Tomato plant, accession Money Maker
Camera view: tilt-top (135 deg); turntable rotation: 90 degrees
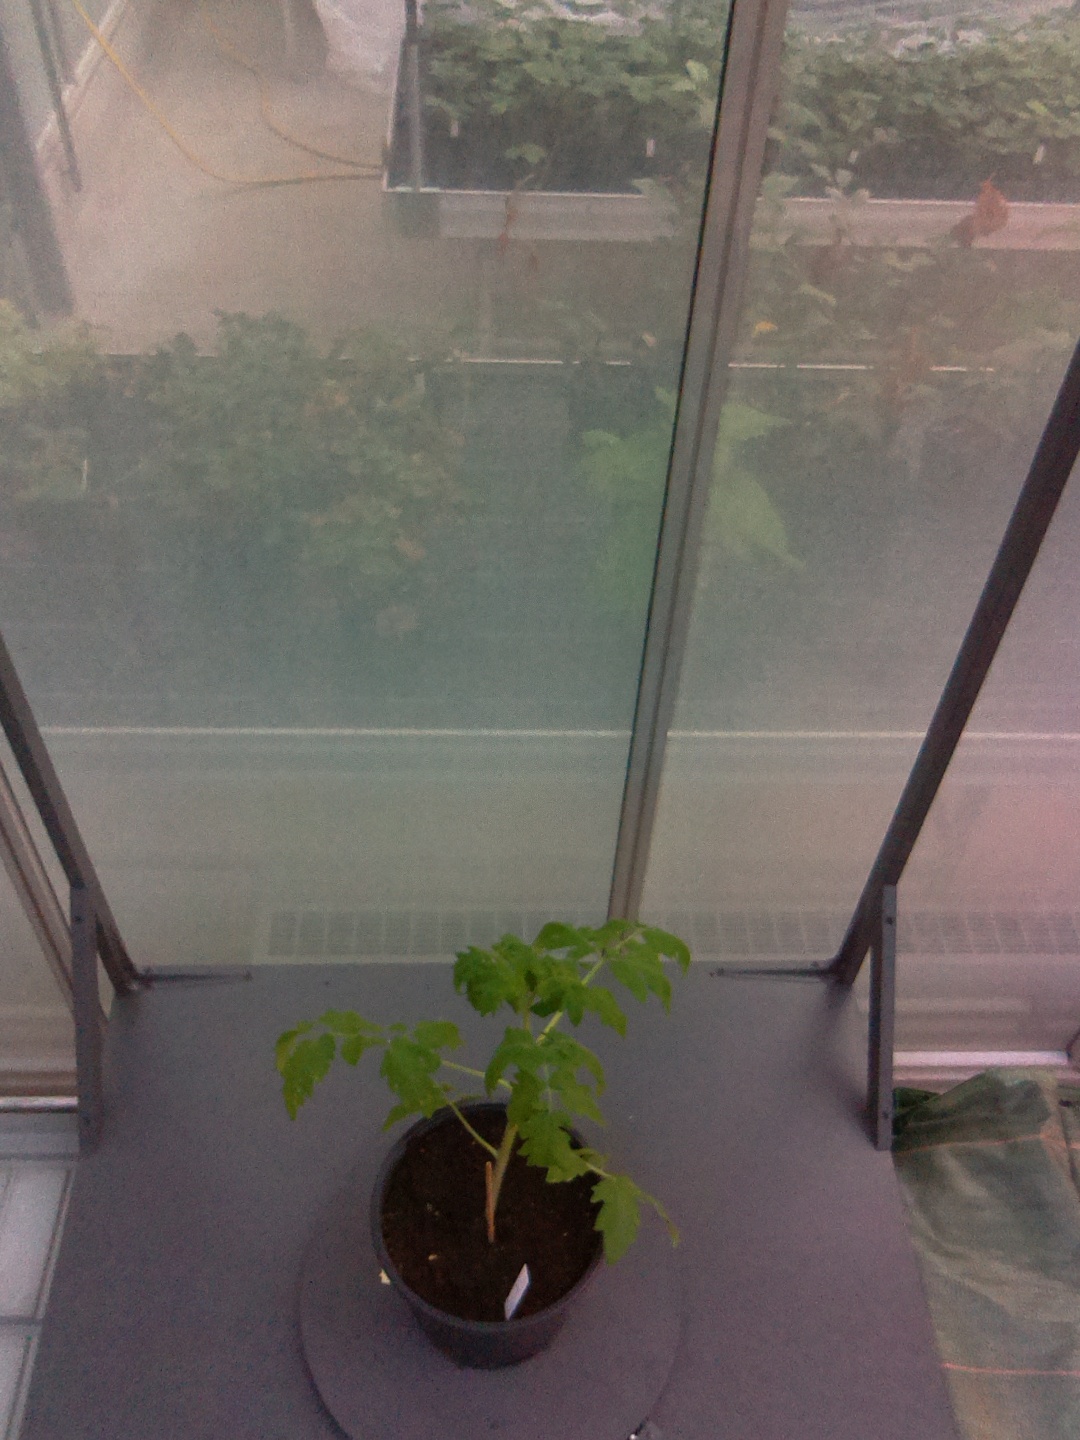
BBCH growth stage 13: 6 of true leaves visible